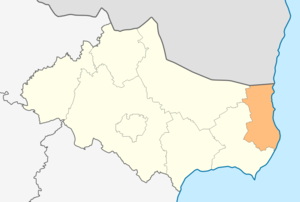
La commune de Chabla est située dans le nord-est de la Bulgarie.